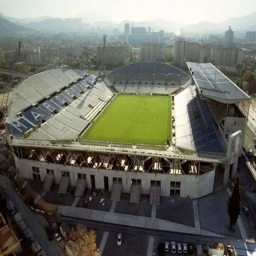
general view of the stadium